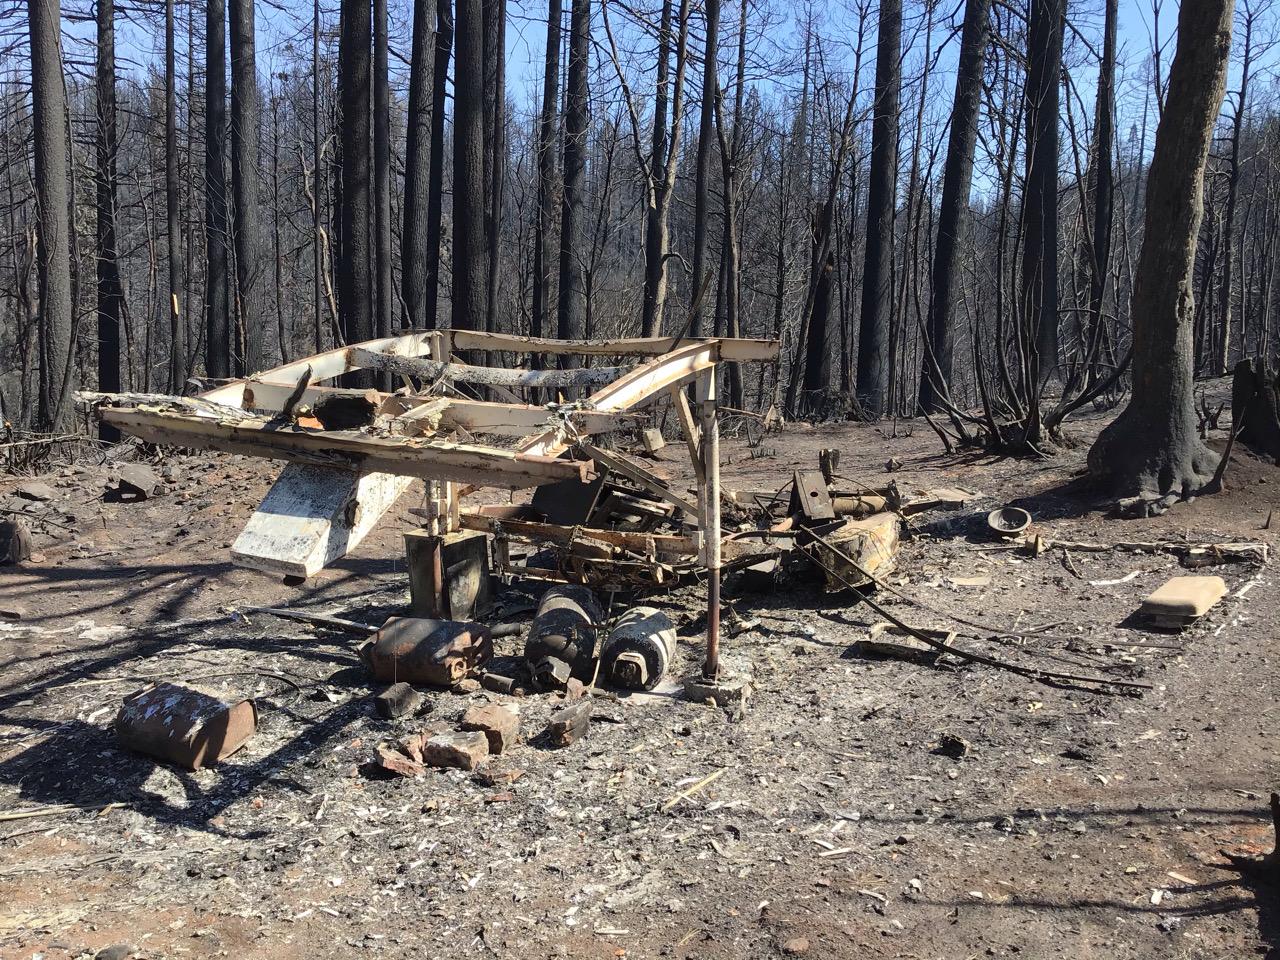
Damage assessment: destroyed